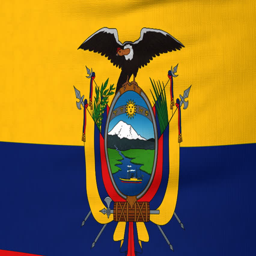
national flag flying and waving on the wind .